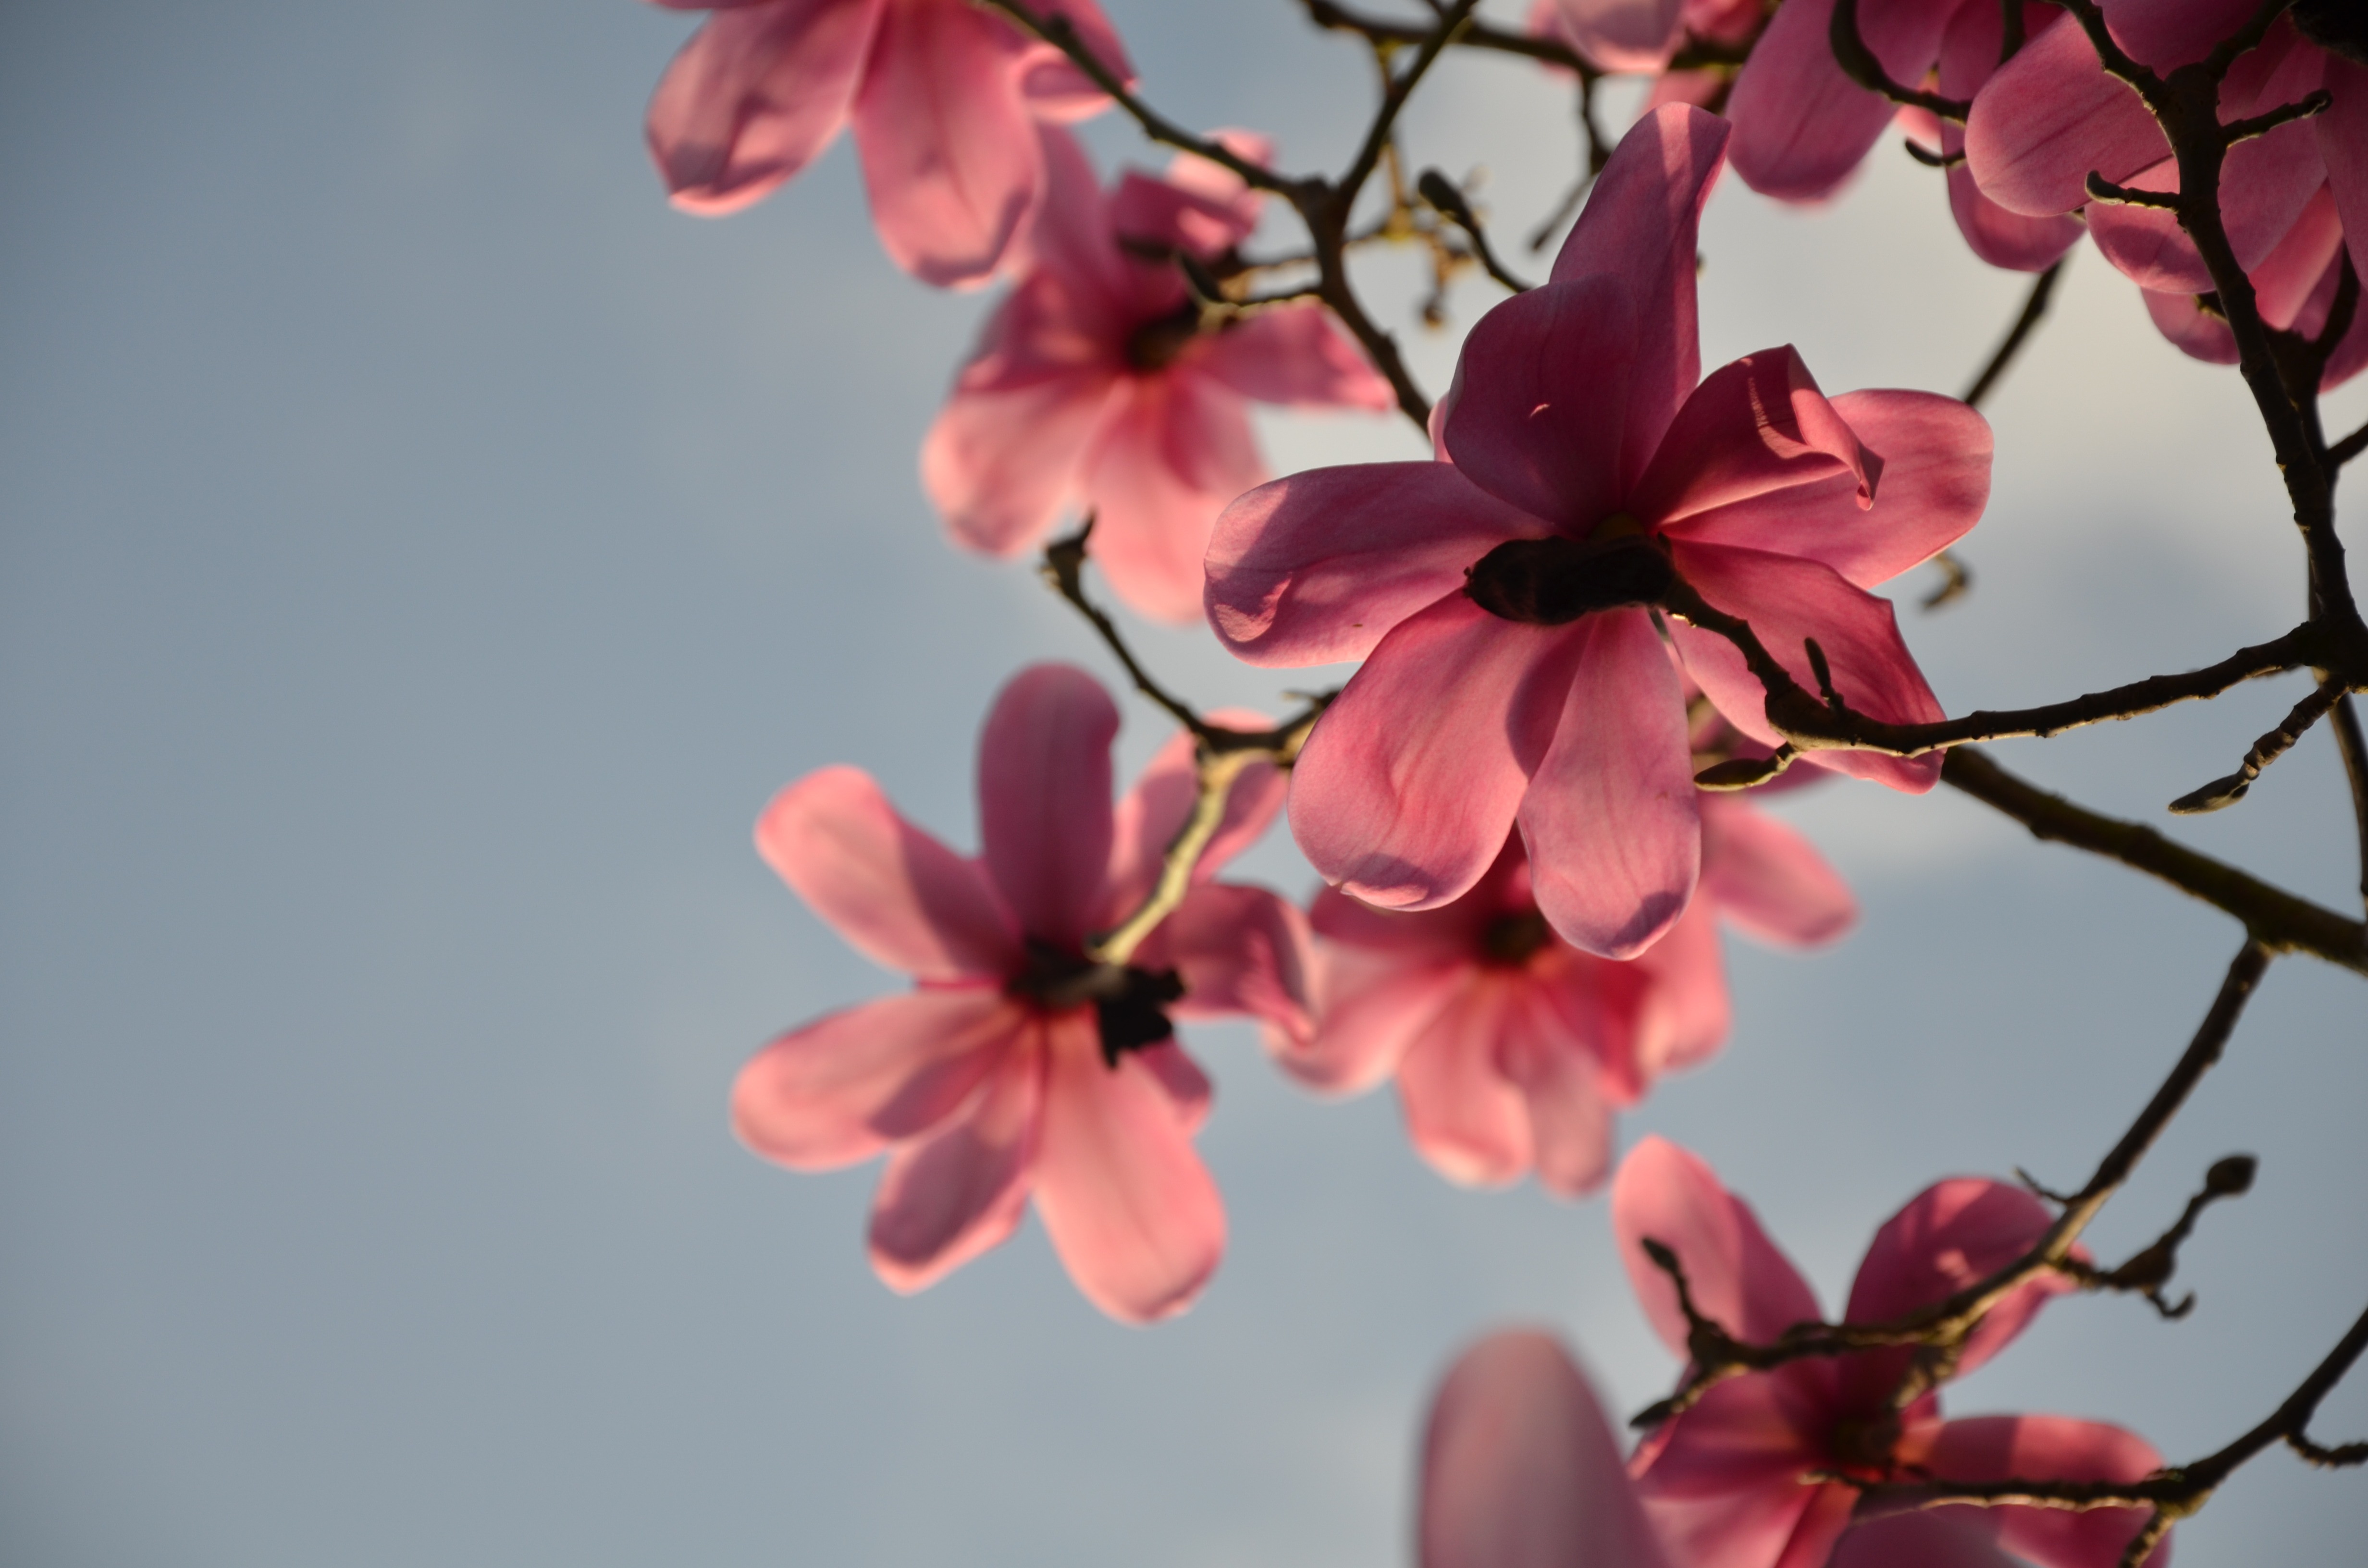
tree, nature, branch, blossom, glowing, plant, leaf, flower, petal, food, spring, red, produce, botany, blue, pink, flora, season, cherry blossom, blue sky, flowers, tree line, leaves, shrub, branches, bright, pretty, macro photography, flowering plant, pinks, land plant